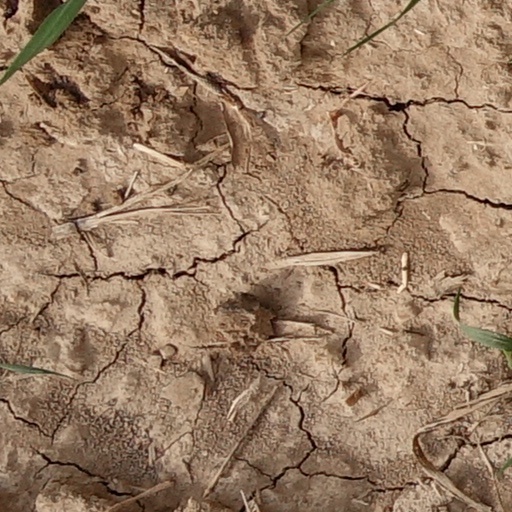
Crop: wheat